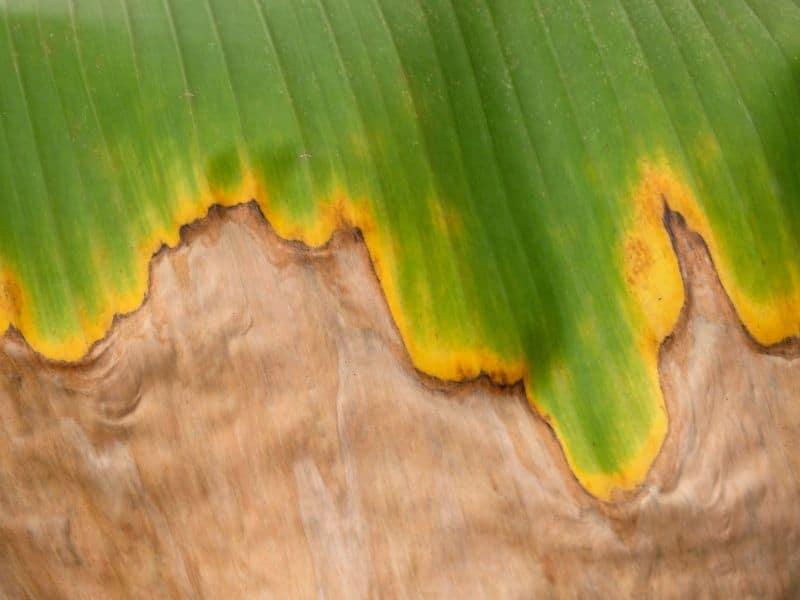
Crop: unknown
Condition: banana_banana_cordana_spot